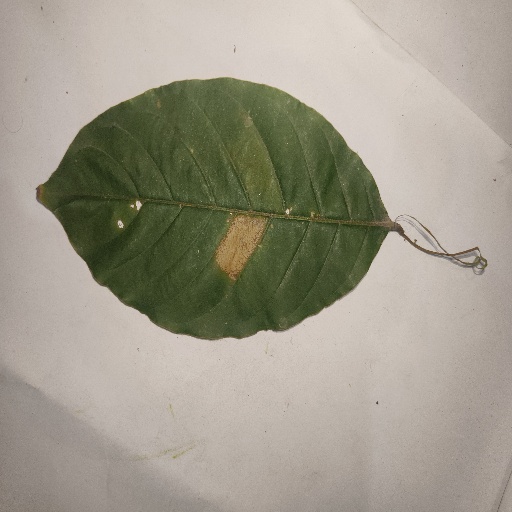
Species: HariTaki
Leaf condition: Bacterial Spot